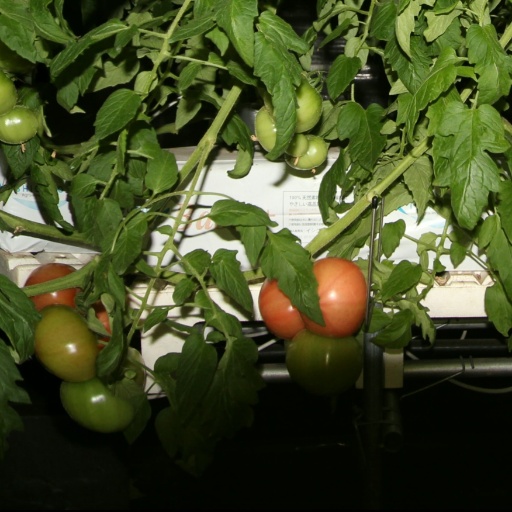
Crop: tomato